Eesti talent

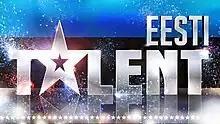
Logo

Eesti talent ("Estonian Talent") is the Estonian version of the "Got Talent" series. It was launched on TV3 on 9 October 2010. Singers, dancers, comedians, variety acts, and other performers compete against each other for audience support. The winner of the show receives 250,000 kroons (c. €16,000, c. US$20,500). It is hosted by singers Eda-Ines Etti and Tanel Padar. The judges are music critic and journalist Mihkel Raud, who is known by being judges of many other TV shows; musician, enterpriser and politician Valdo Randpere, model and dancer Kristiina Heinmets-Aigro. The show is produced by RUUT productions and FremantleMedia.